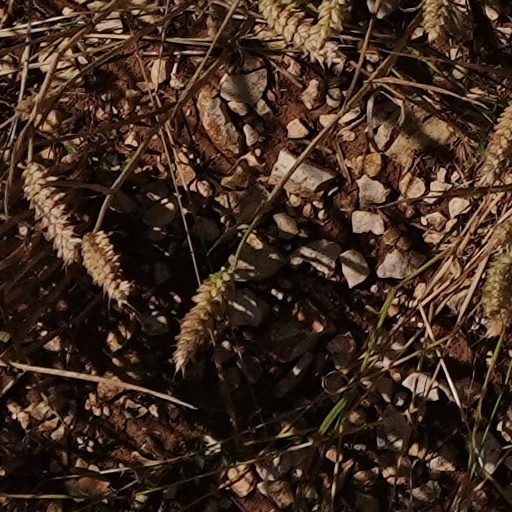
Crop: wheat